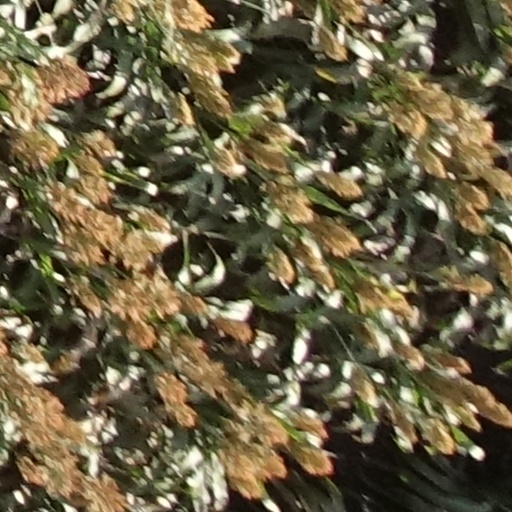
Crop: sorghum